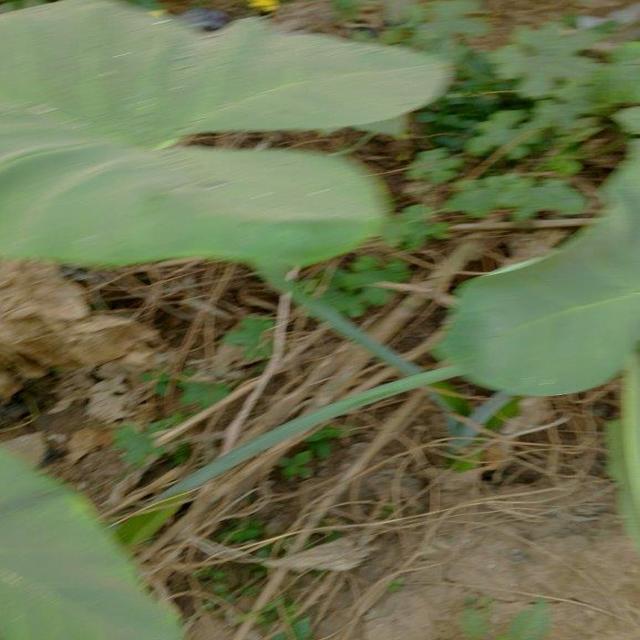
Label: Healthy